History of computer hardware in Eastern Bloc countries

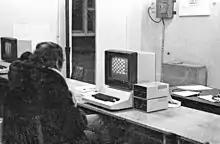
A Bulgarian-made Pravetz computer

By the end of the 1950s most COMECON countries had developed experimental computer designs, yet none of them had managed to create a stable computer industry.